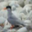
Label: bird